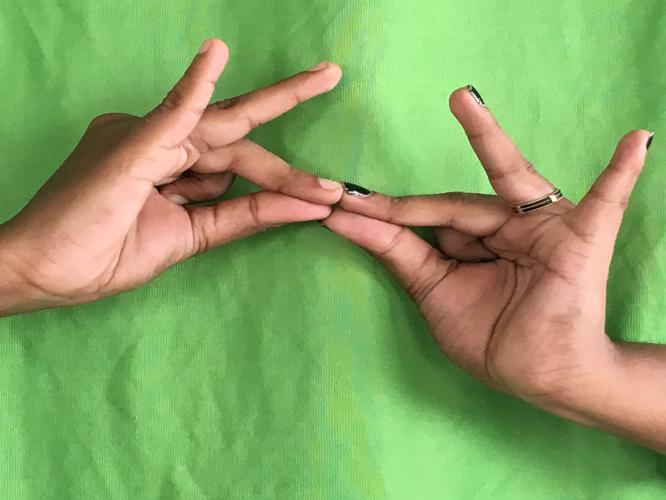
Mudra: Sakata
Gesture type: double_hand